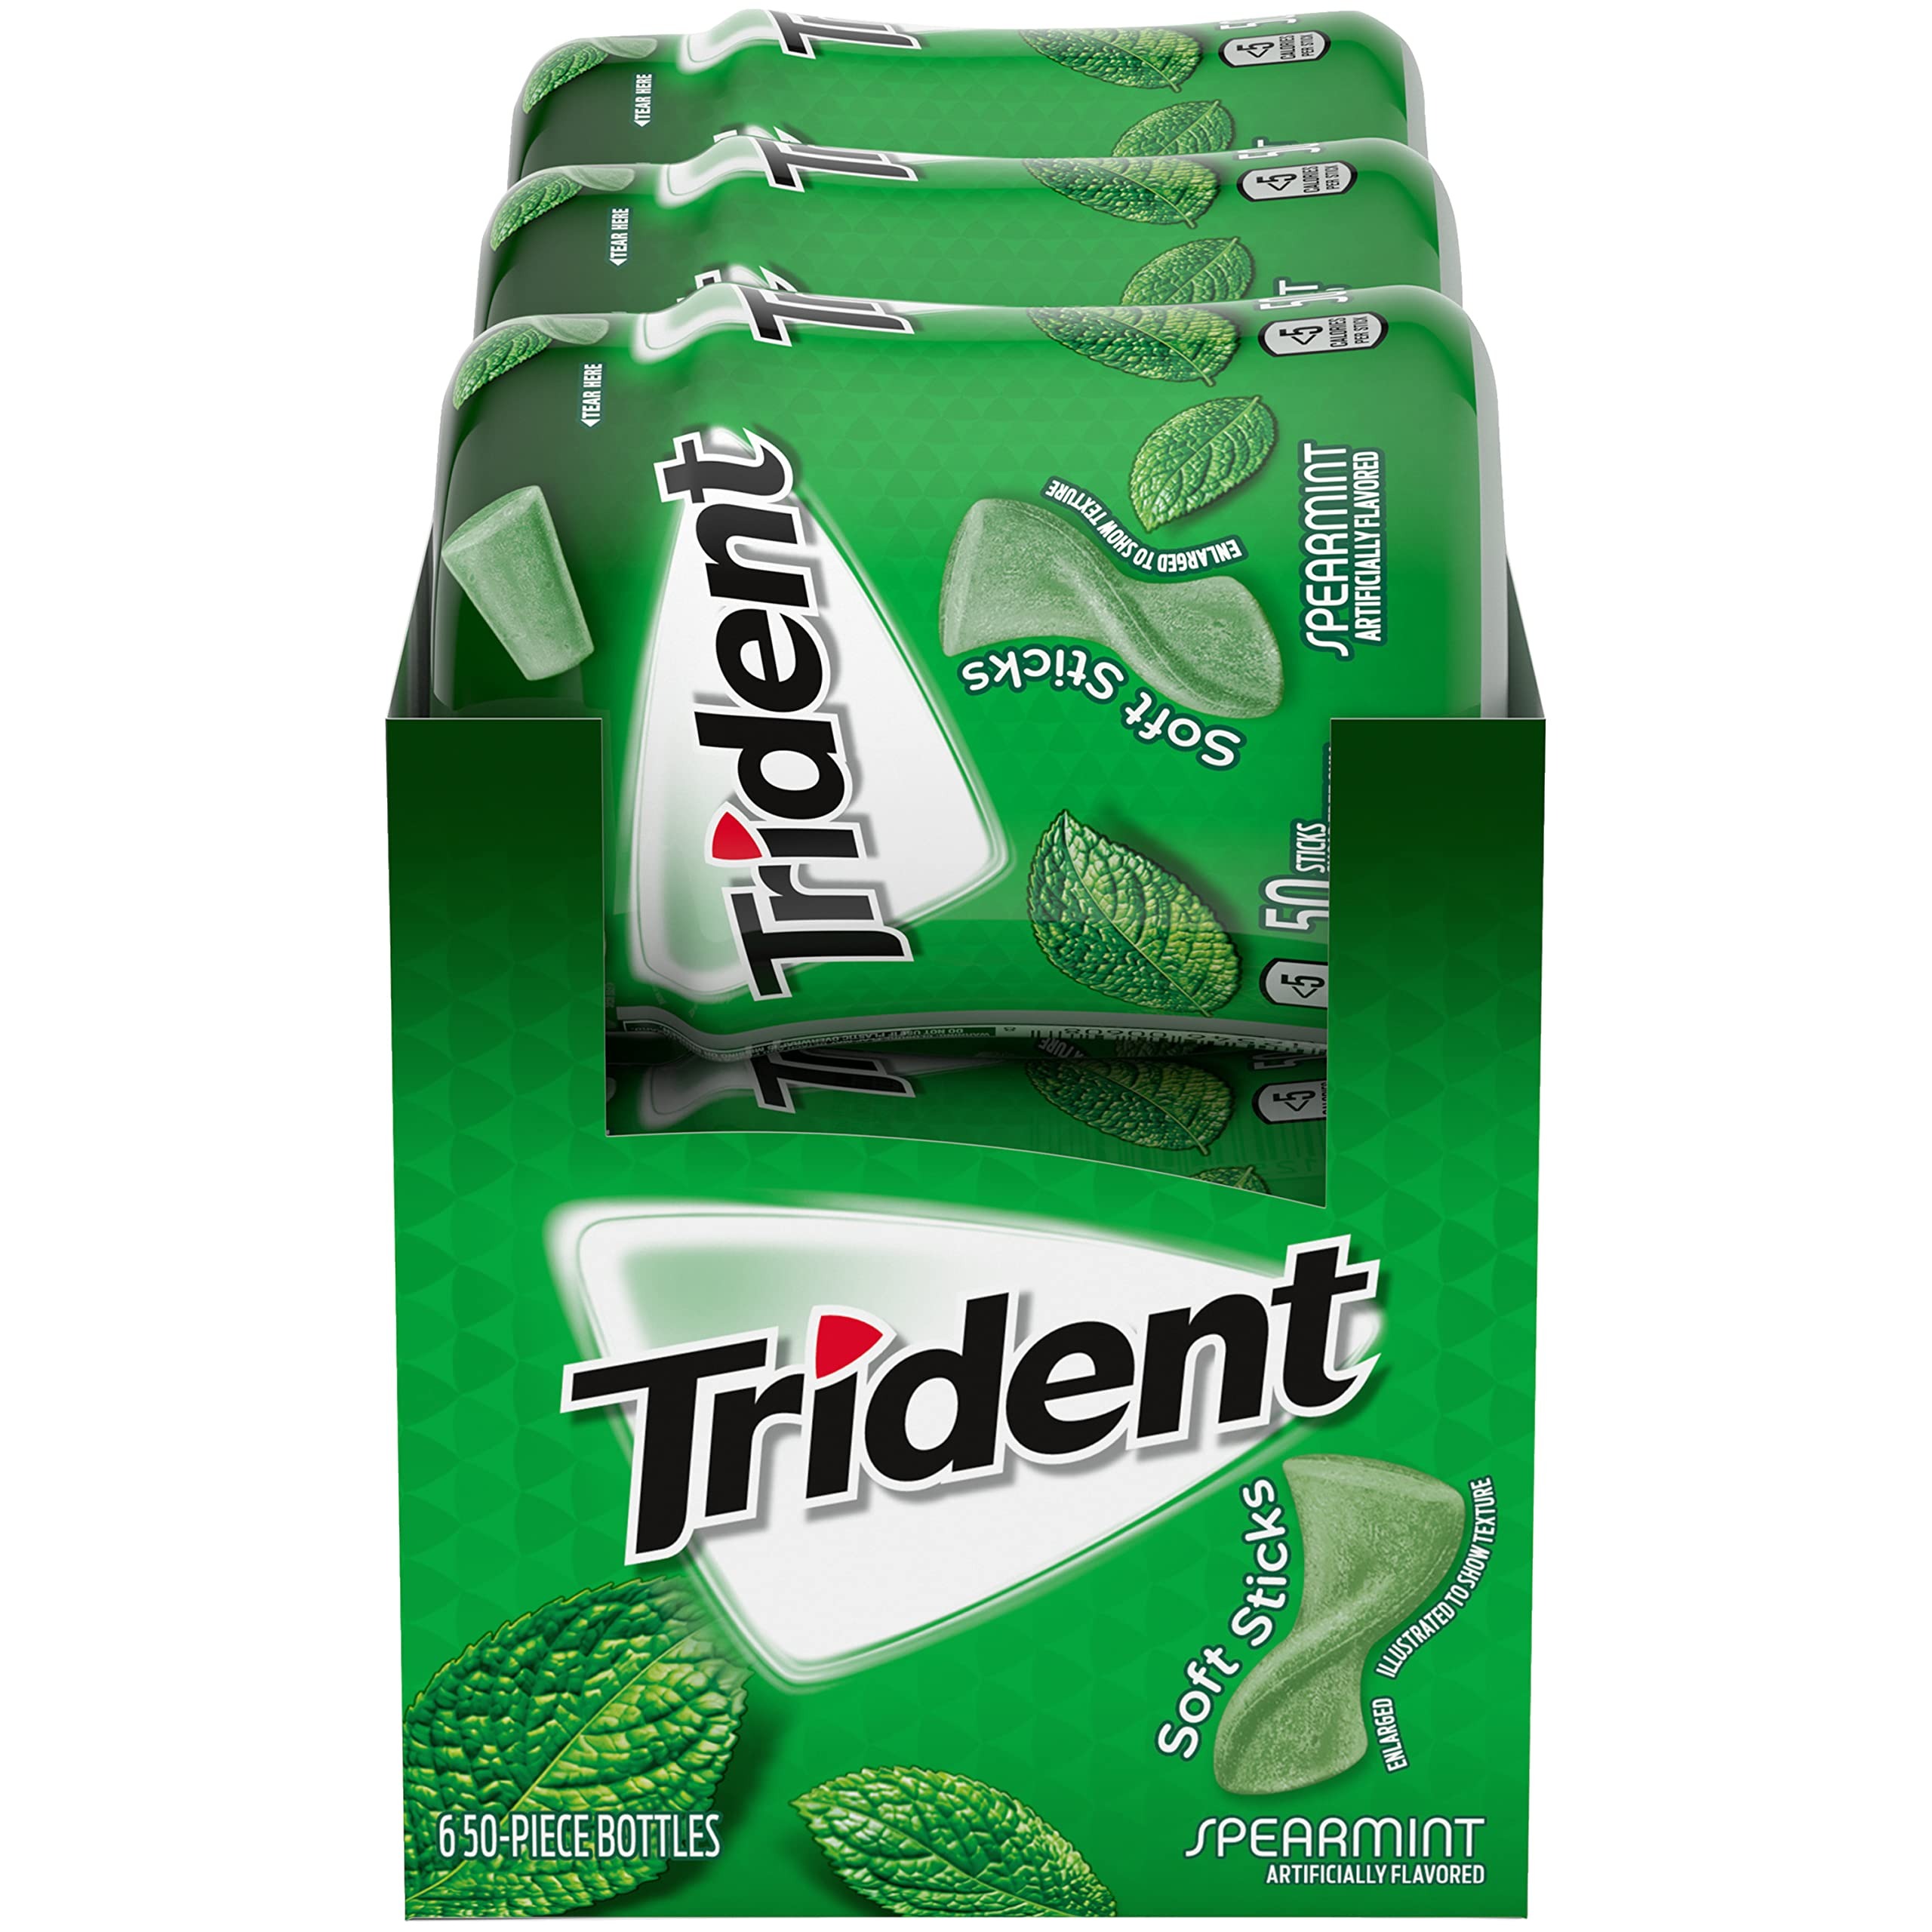
Item Name: Trident Unwrapped Spearmint Sugar Free Gum, 6 Bottles of 50 Pieces (300 Total Pieces)
Bullet Point 1: 6 bottles with 50 pieces each, 300 total pieces, of Trident Unwrapped Spearmint Sugar Free Gum (packaging may vary)
Bullet Point 2: Spearmint flavored sugar free chewing gum sticks
Bullet Point 3: Helps clean and protect teeth while providing fresh breath
Bullet Point 4: Spearmint chewing gum made with xylitol
Bullet Point 5: Chewing Trident after eating and drinking cleans and protect teeth
Value: 300.0
Unit: Count

Price: 24.485